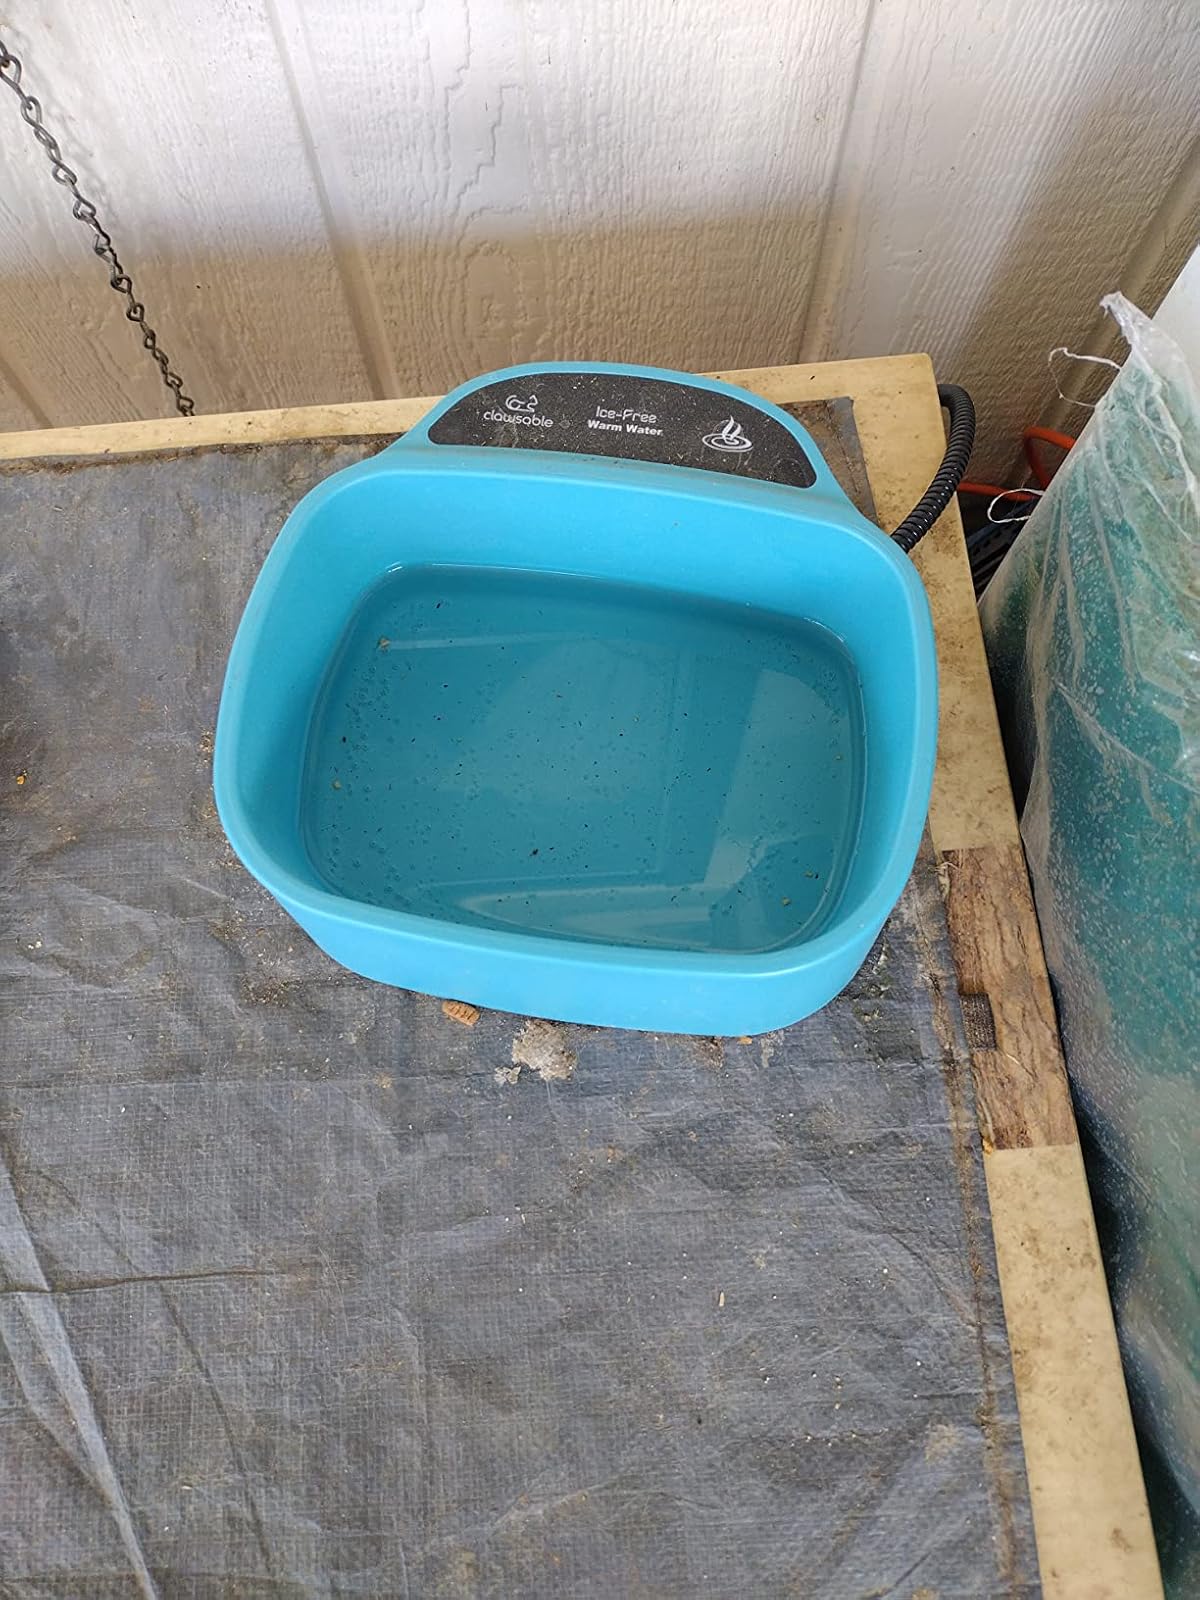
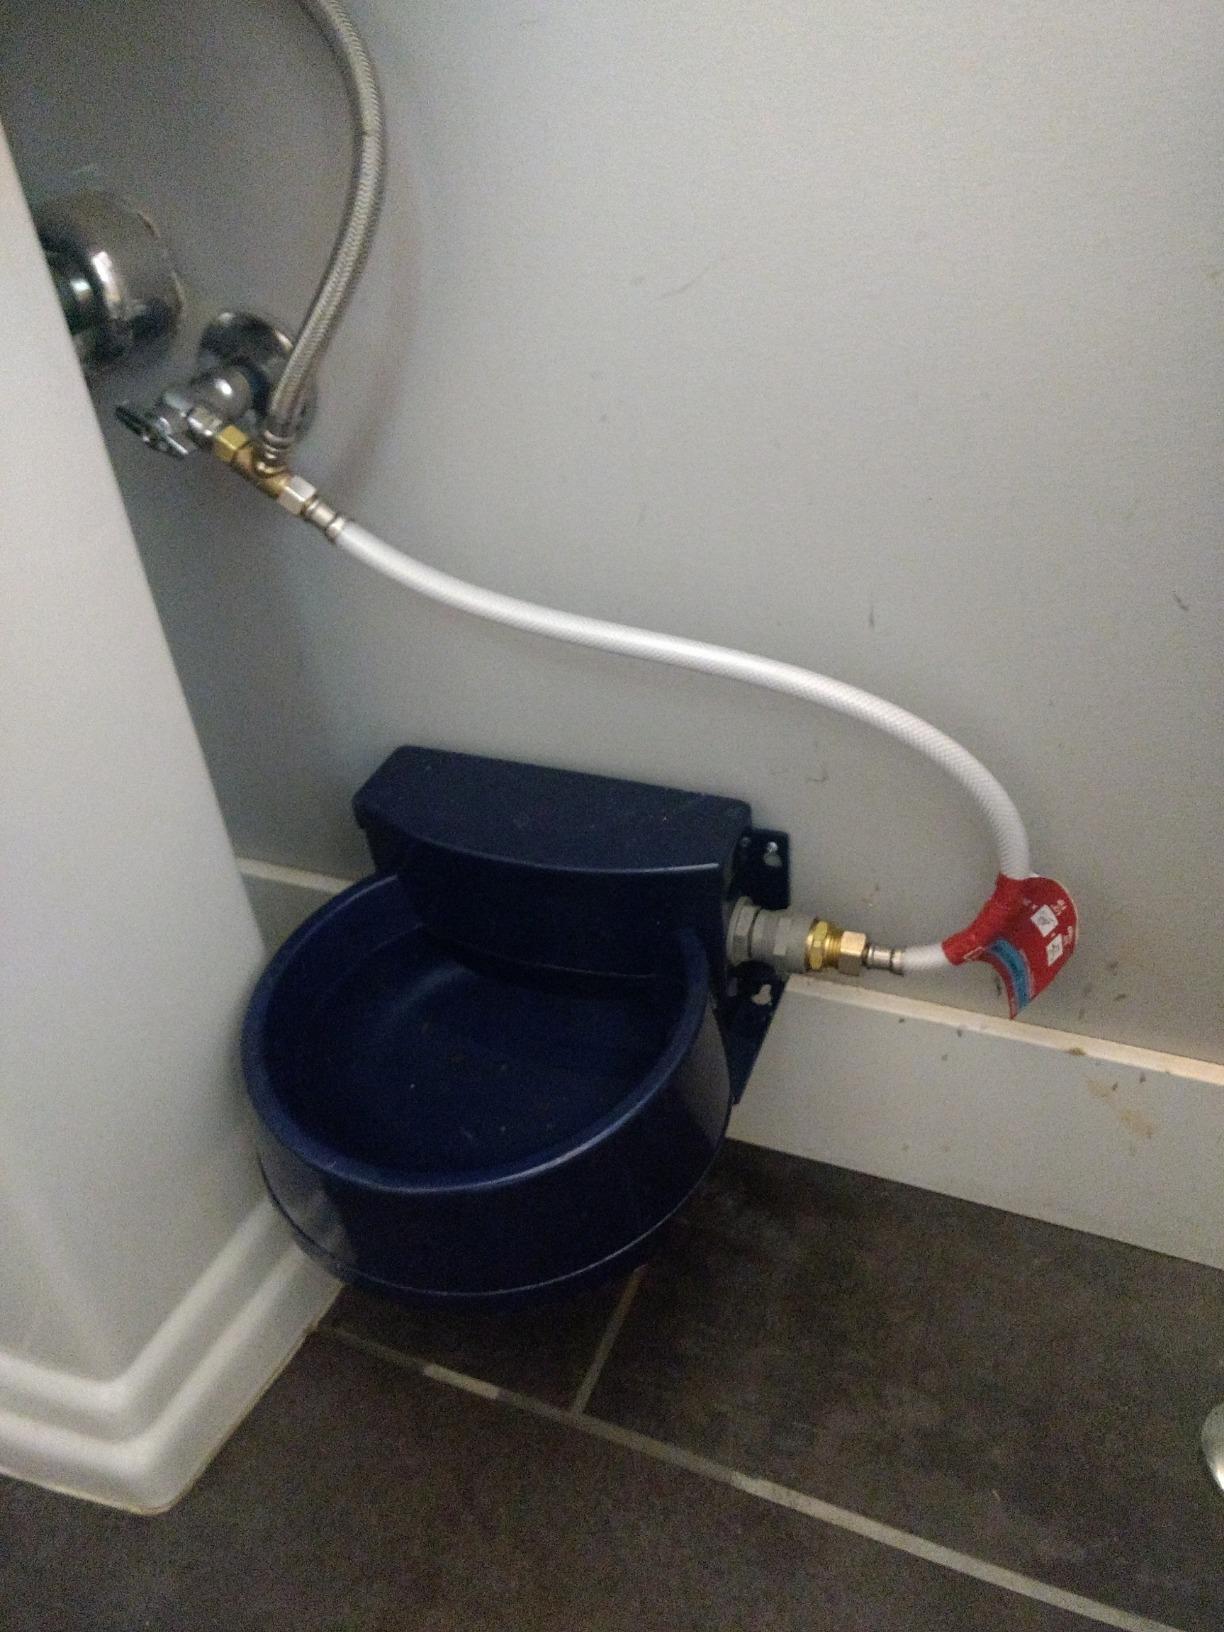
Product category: items_bowl
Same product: no